A-line (clothing)

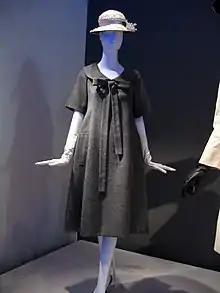

An A-line skirt is a skirt that is fitted at the hips and gradually widens towards the hem, giving the impression of the shape of a capital letter A. The term is also used to describe dresses and coats with a similar shape.